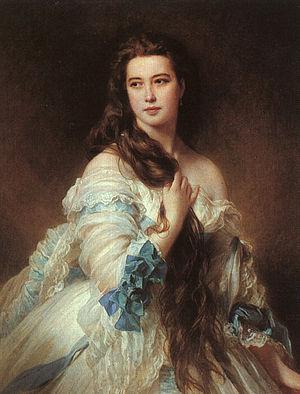
Cet article est une liste des peintures de Franz Xaver Winterhalter. Winterhalter était un artiste allemand célèbre au XIXe siècle pour ses portraits de la royauté européenne. Ses œuvres font partie des collections des plus grands musées d'Europe et des États-Unis. Ses peintures véhiculent une atmosphère d'intimité, révélant une compréhension de l'esprit de la noblesse de l'époque, de son hédonisme, de son luxe et aussi de sa joie.